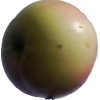
Label: Apple 11